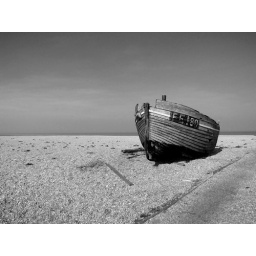
boat in black and white